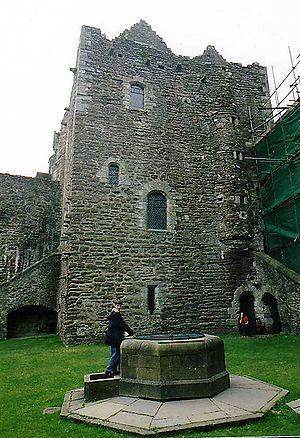
Le château de Doune est un château médiéval situé au cœur de l’Écosse, au confluent de la rivière Teith et de la rivière Forth, non loin du village de Doune, à 13 km au nord-ouest de Stirling. Ce château est également connu pour avoir été un des lieux de tournage de plusieurs fictions, dont Monty Python : Sacré Graal !